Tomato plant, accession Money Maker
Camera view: bottom (45 deg); turntable rotation: 240 degrees
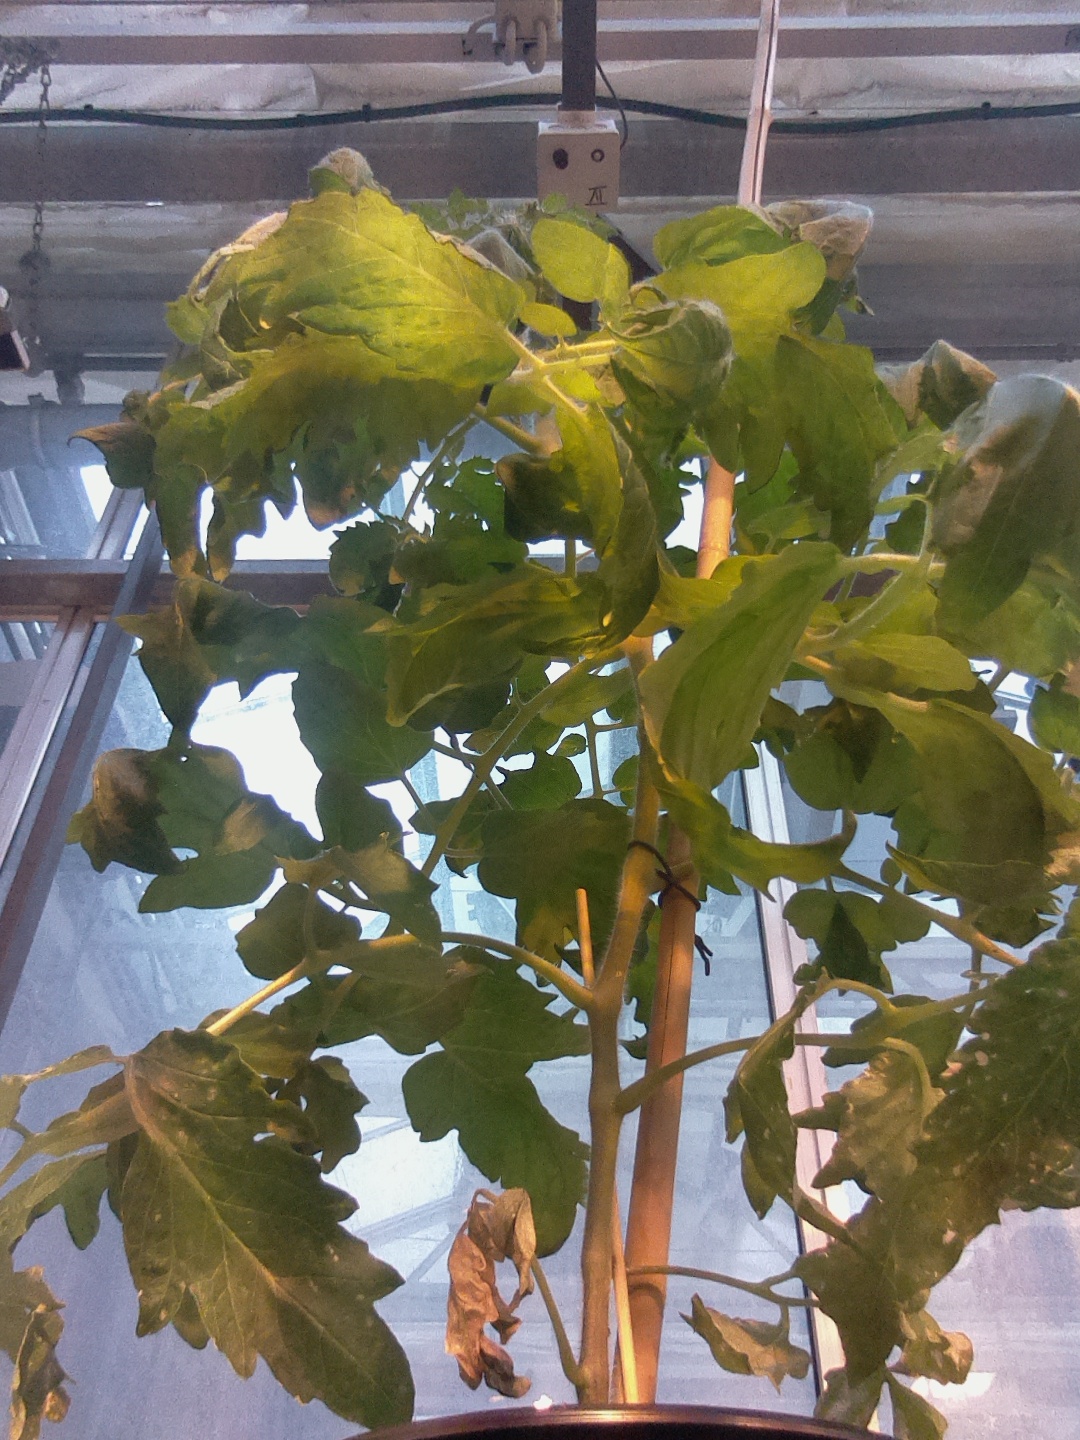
BBCH growth stage 65: Full flowering, 50%-60% of flowers open, first petals falling